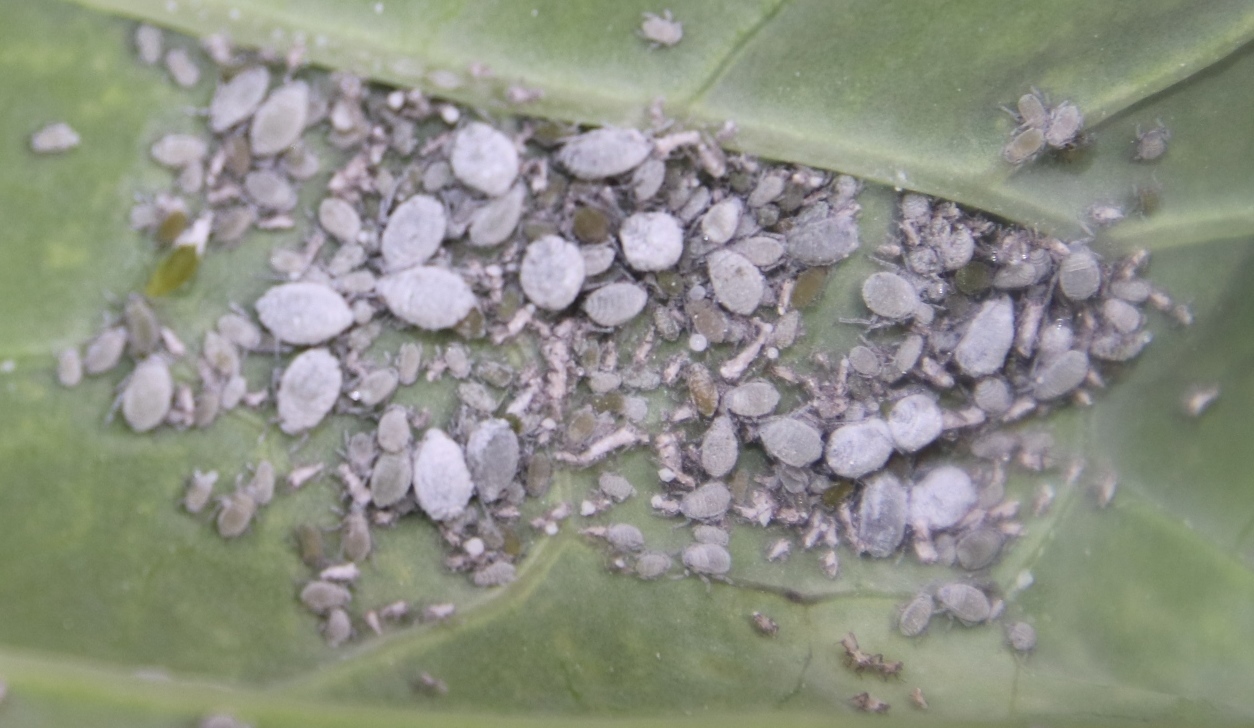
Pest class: cabbage_aphid